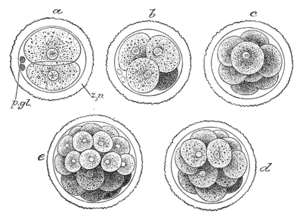
L'embryogenèse humaine désigne le processus de développement de l'embryon humain depuis la fécondation jusqu'à la quatrième semaine de développement. Ensuite de la quatrième à la dixième semaine de développement on parle de l'organogénèse.
L'embryogenèse est le processus de formation d'un organisme pluricellulaire, végétal ou animal, de la cellule œuf issue de la rencontre des gamètes parentaux à un être vivant autonome.